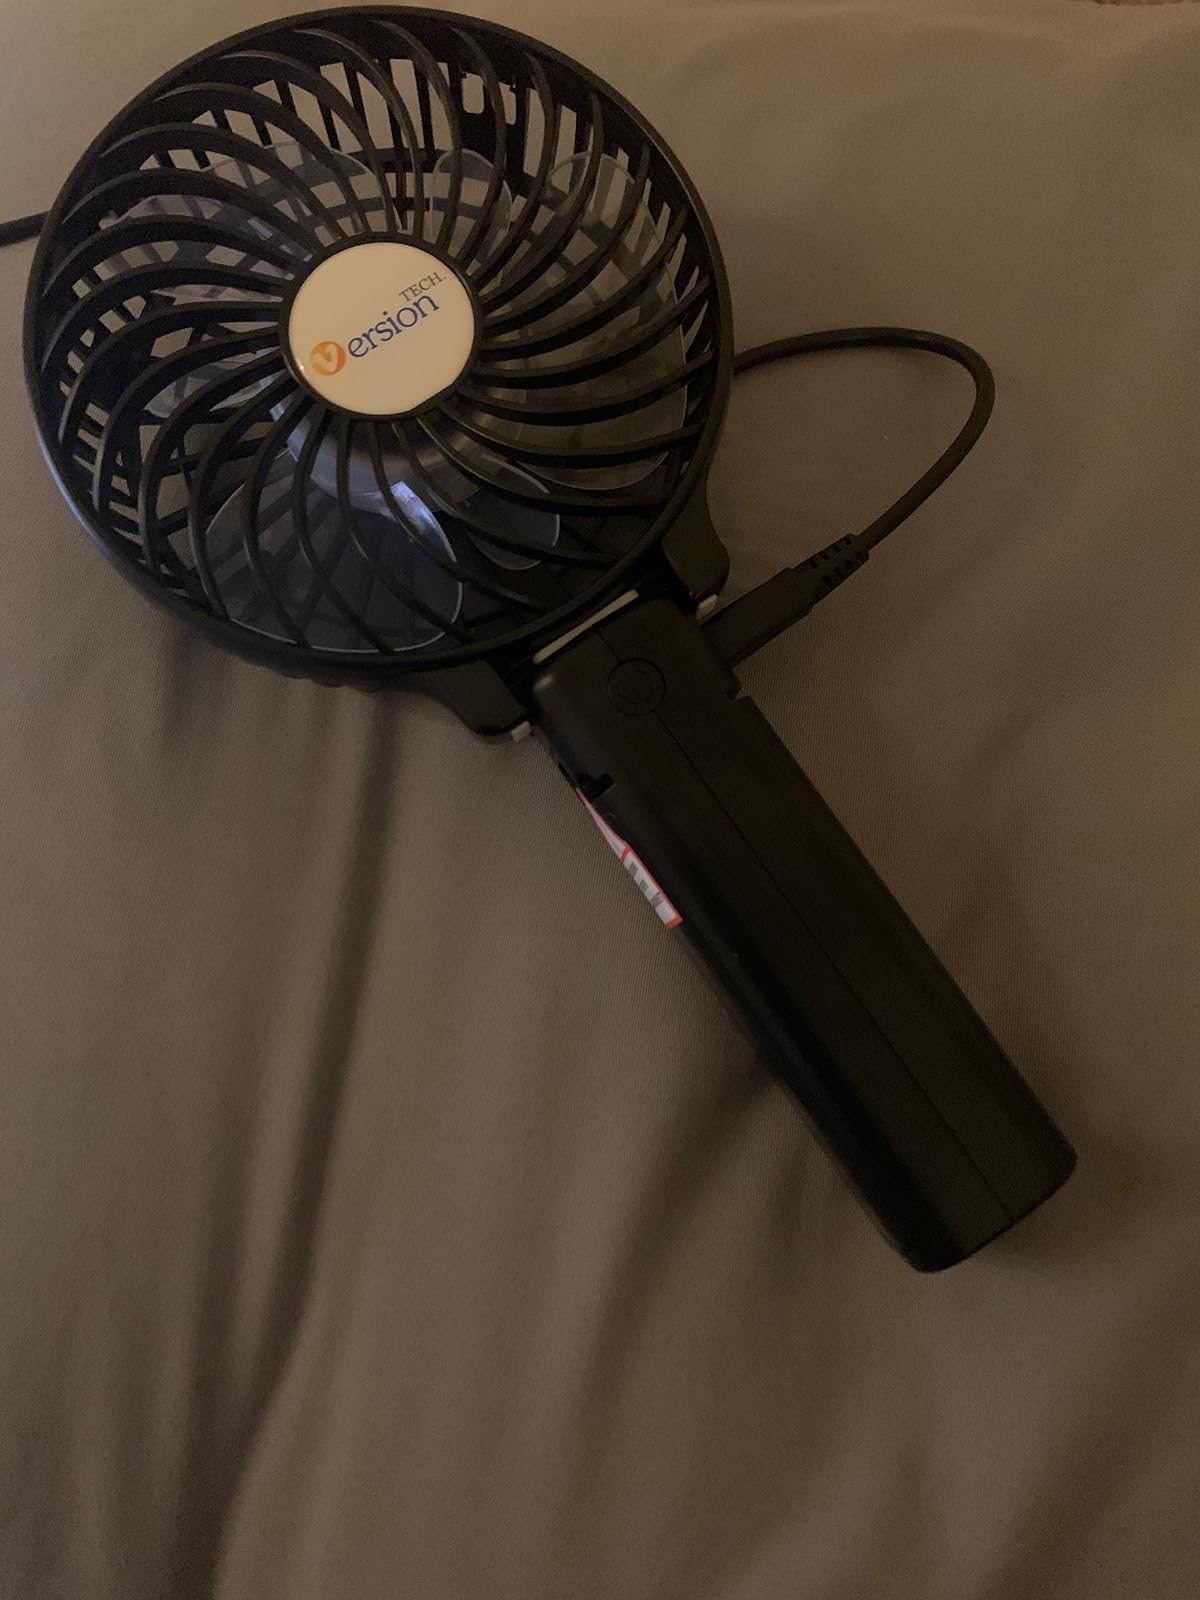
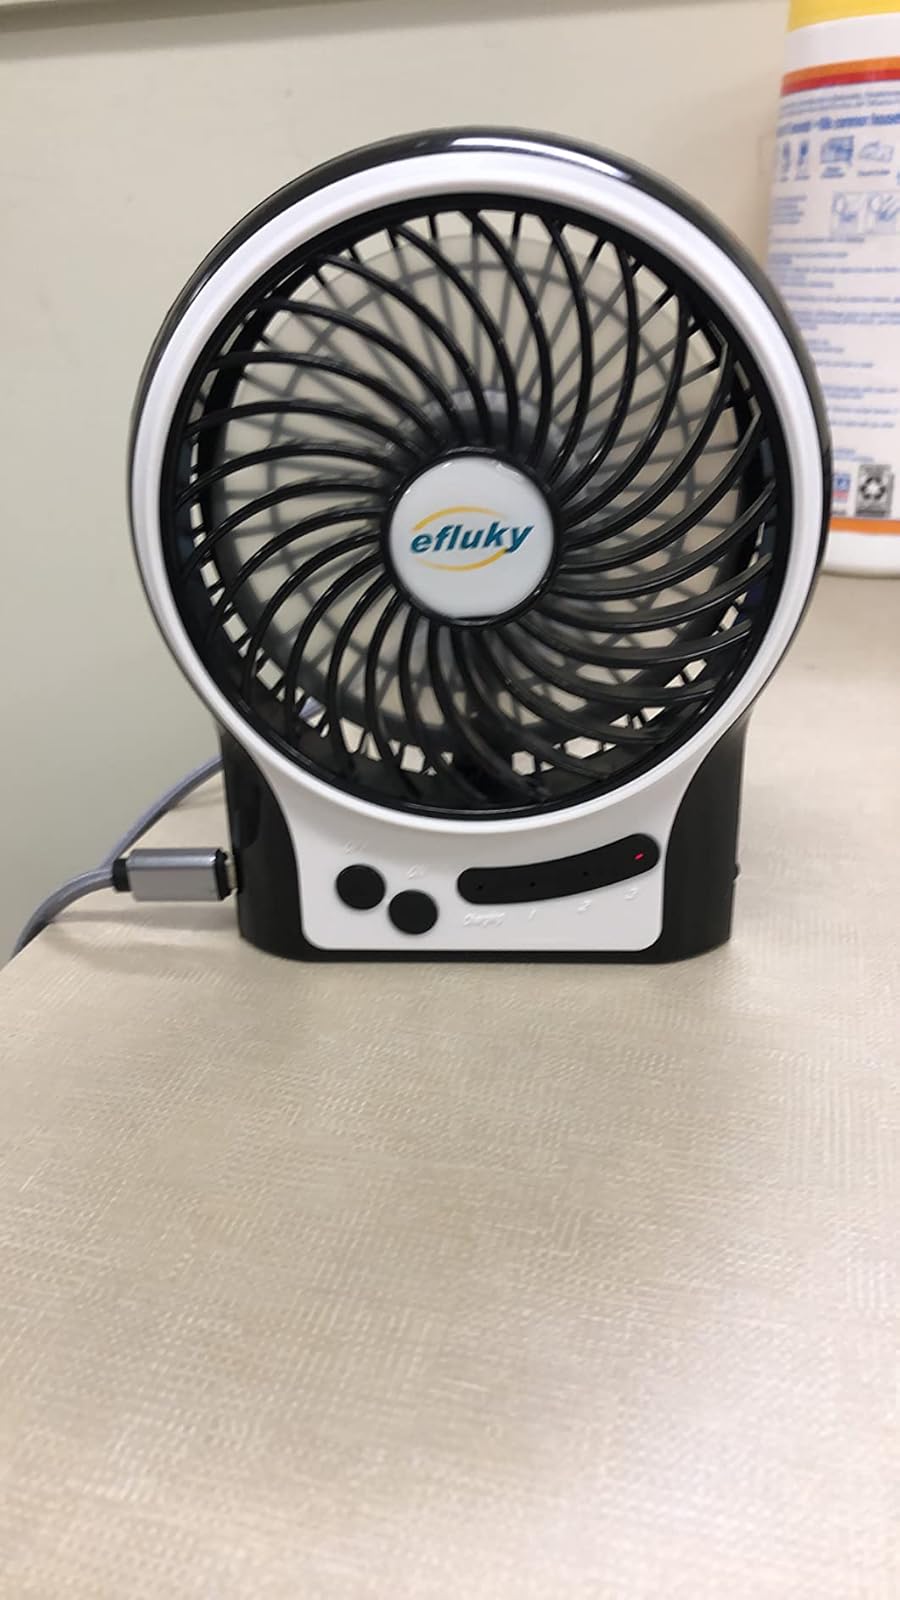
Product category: fan
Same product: no